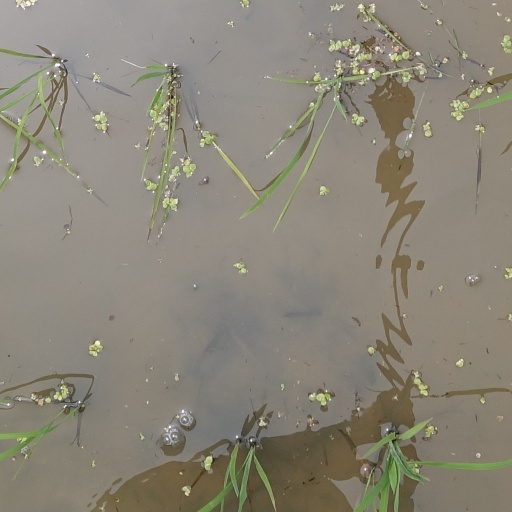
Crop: rice